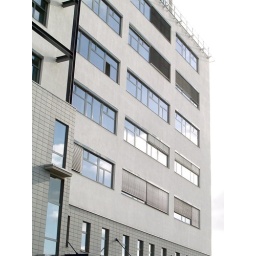
Designed metal- and glass-covered office building with light-blue sky reflected in its windows.